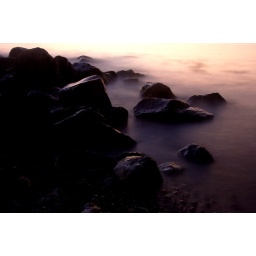
rocks beside the port to white island